Nativity of Jesus

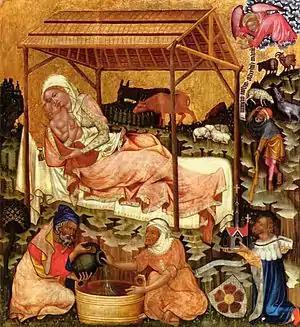
Medieval miniature of the Nativity,

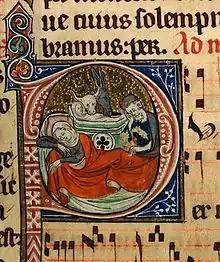
The Nativity depicted in an English liturgical manuscript,

Early Christians viewed Jesus as "the Lord" and the word appears over 700 times in the New Testament, referring to him as such. The use of the word in the Septuagint Bible also assigned to Jesus the Old Testament attributes of an omnipotent God. The use of the term , and hence the Lordship of Jesus, pre-dated the Pauline epistles, but Paul expanded and elaborated on the topic.